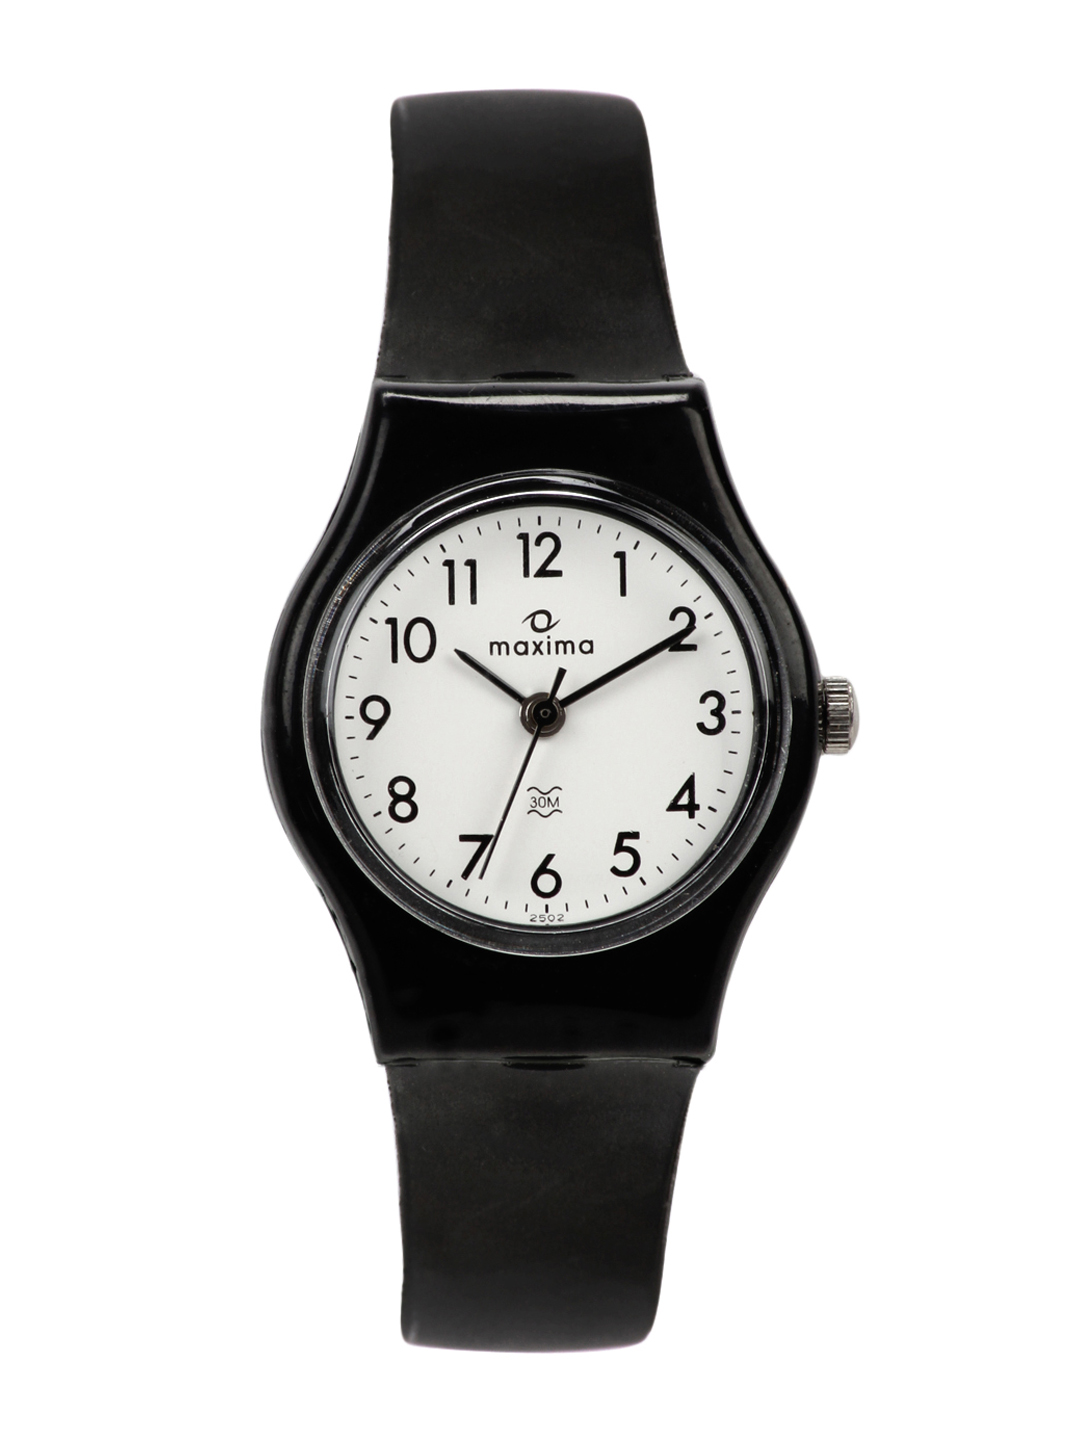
Maxima Men White Dial Watch
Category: Accessories / Watches / Watches
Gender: Men
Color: White
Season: Winter 2016
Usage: Casual